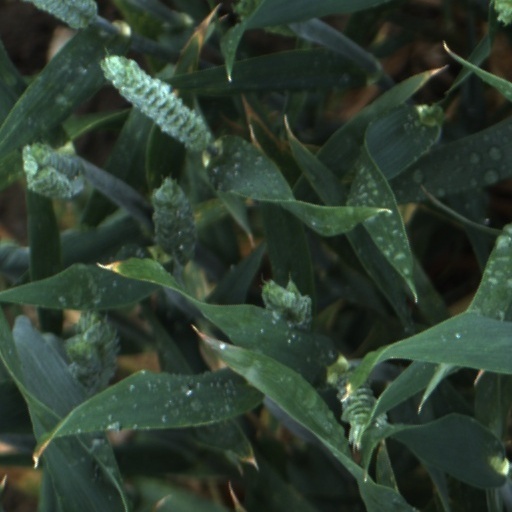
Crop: wheat